Garzey's Wing

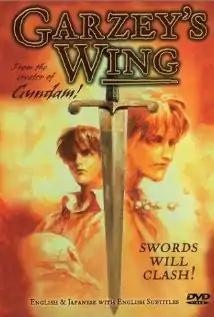
North American DVD cover of "Garzey's Wing"

is a three-episode anime OVA by Japanese director Yoshiyuki Tomino based on volumes 1 and 2 of the five-volume novels series by the same name. It is widely regarded as one of the worst anime ever made, and has become a cult classic.